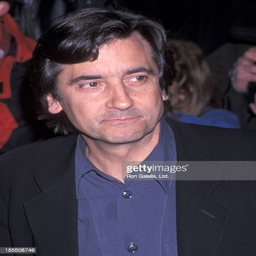
actor attends the premiere party for romantic comedy film